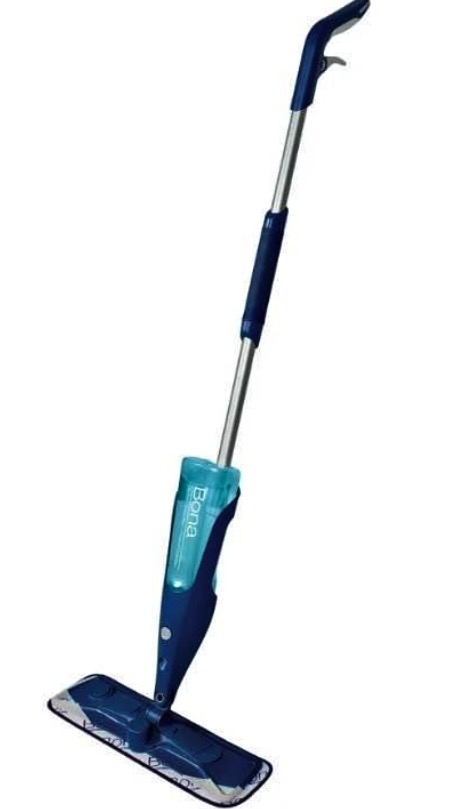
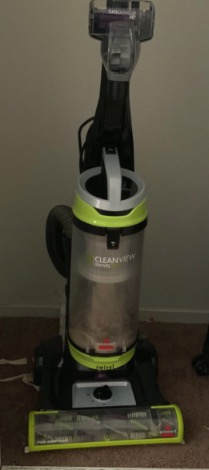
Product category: items_vacuum
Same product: no